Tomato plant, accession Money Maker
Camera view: bottom (45 deg); turntable rotation: 60 degrees
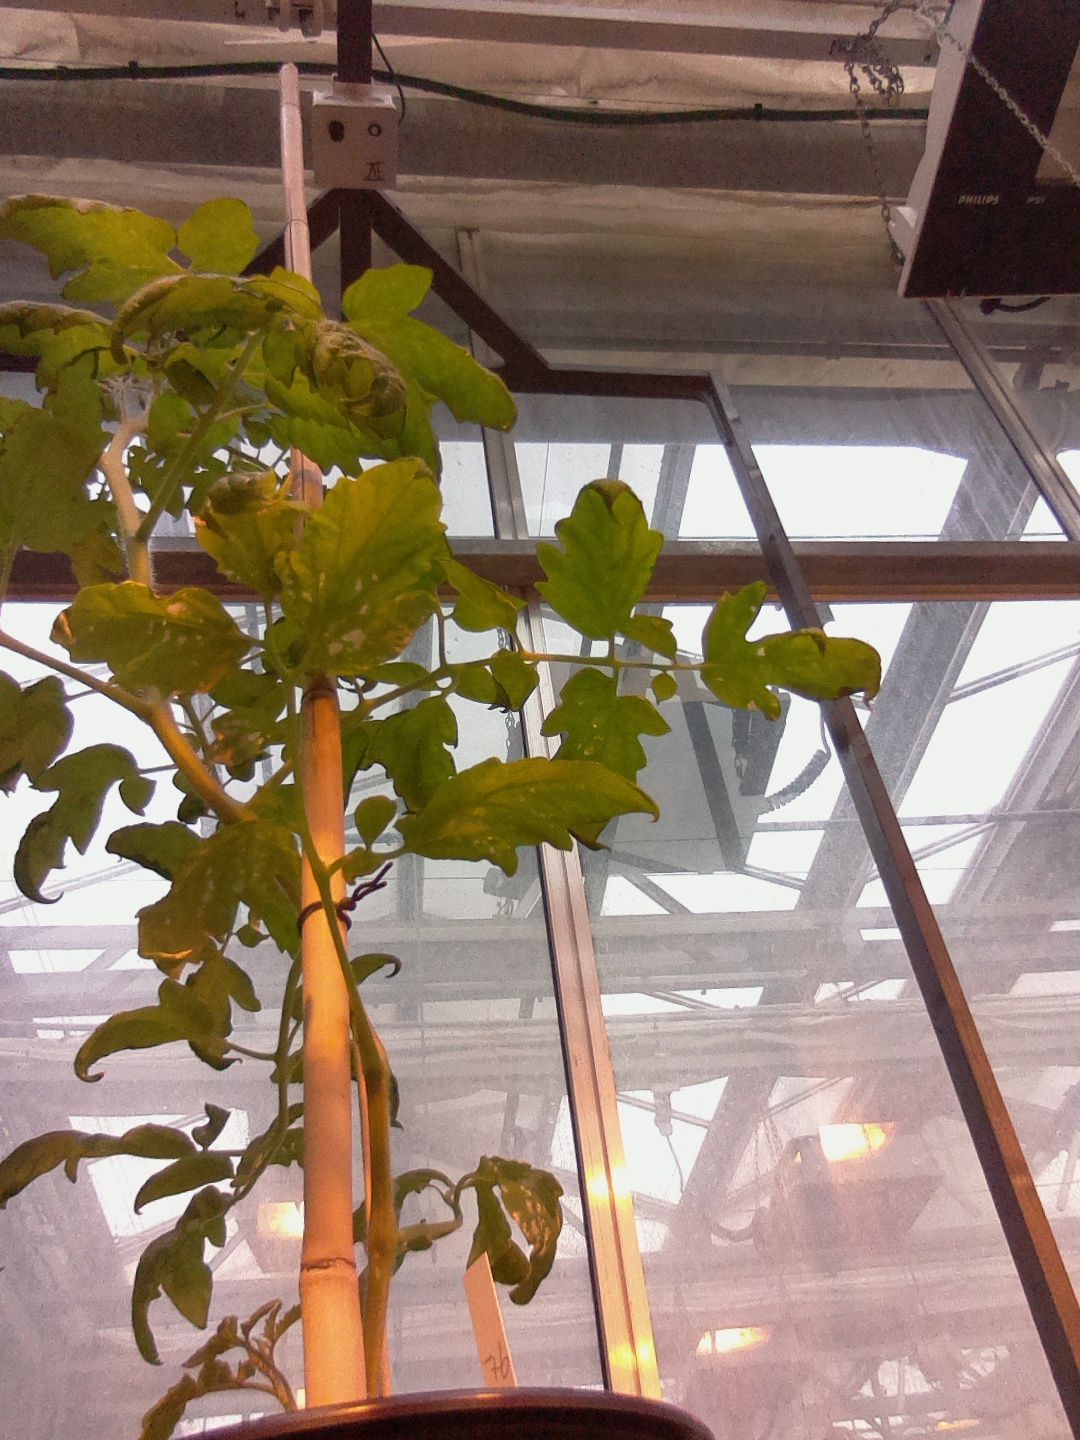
BBCH growth stage 53: 3 inflorescences visible